Frohnlach

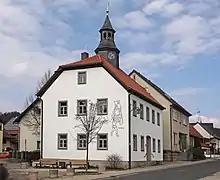
Former "Rathaus" [Town Hall

The Lichtenfels Forest – a former Imperial forest – was in the 10th century in the possession of the Fulda Abbey. It came in the year 1070 by the hand of the "Markgräfin" [Countess of the Marches] Alberada with the founding of the Banz Abbey to the Diocese of Bamberg, and was later of greater importance for the Sonnefeld Monastery and its surrounding villages.